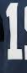
Number: 1